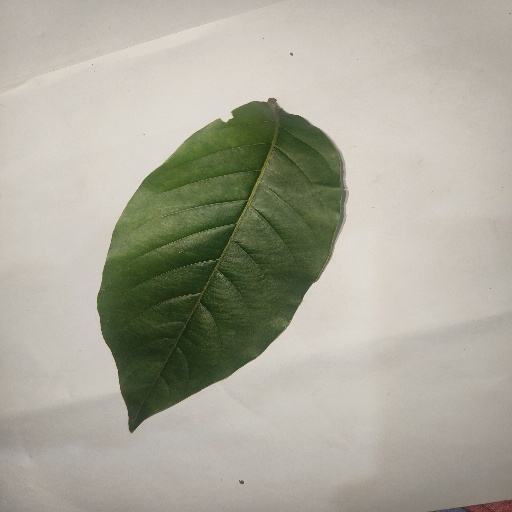
Species: HariTaki
Leaf condition: Healthy Leaf